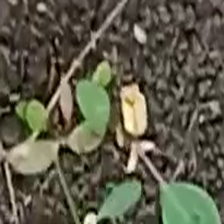
Weed species: Moti_dudhi(Euphorbia_geneculata_L)